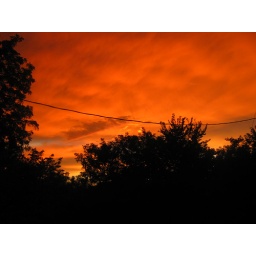
Orange clouds over the trees